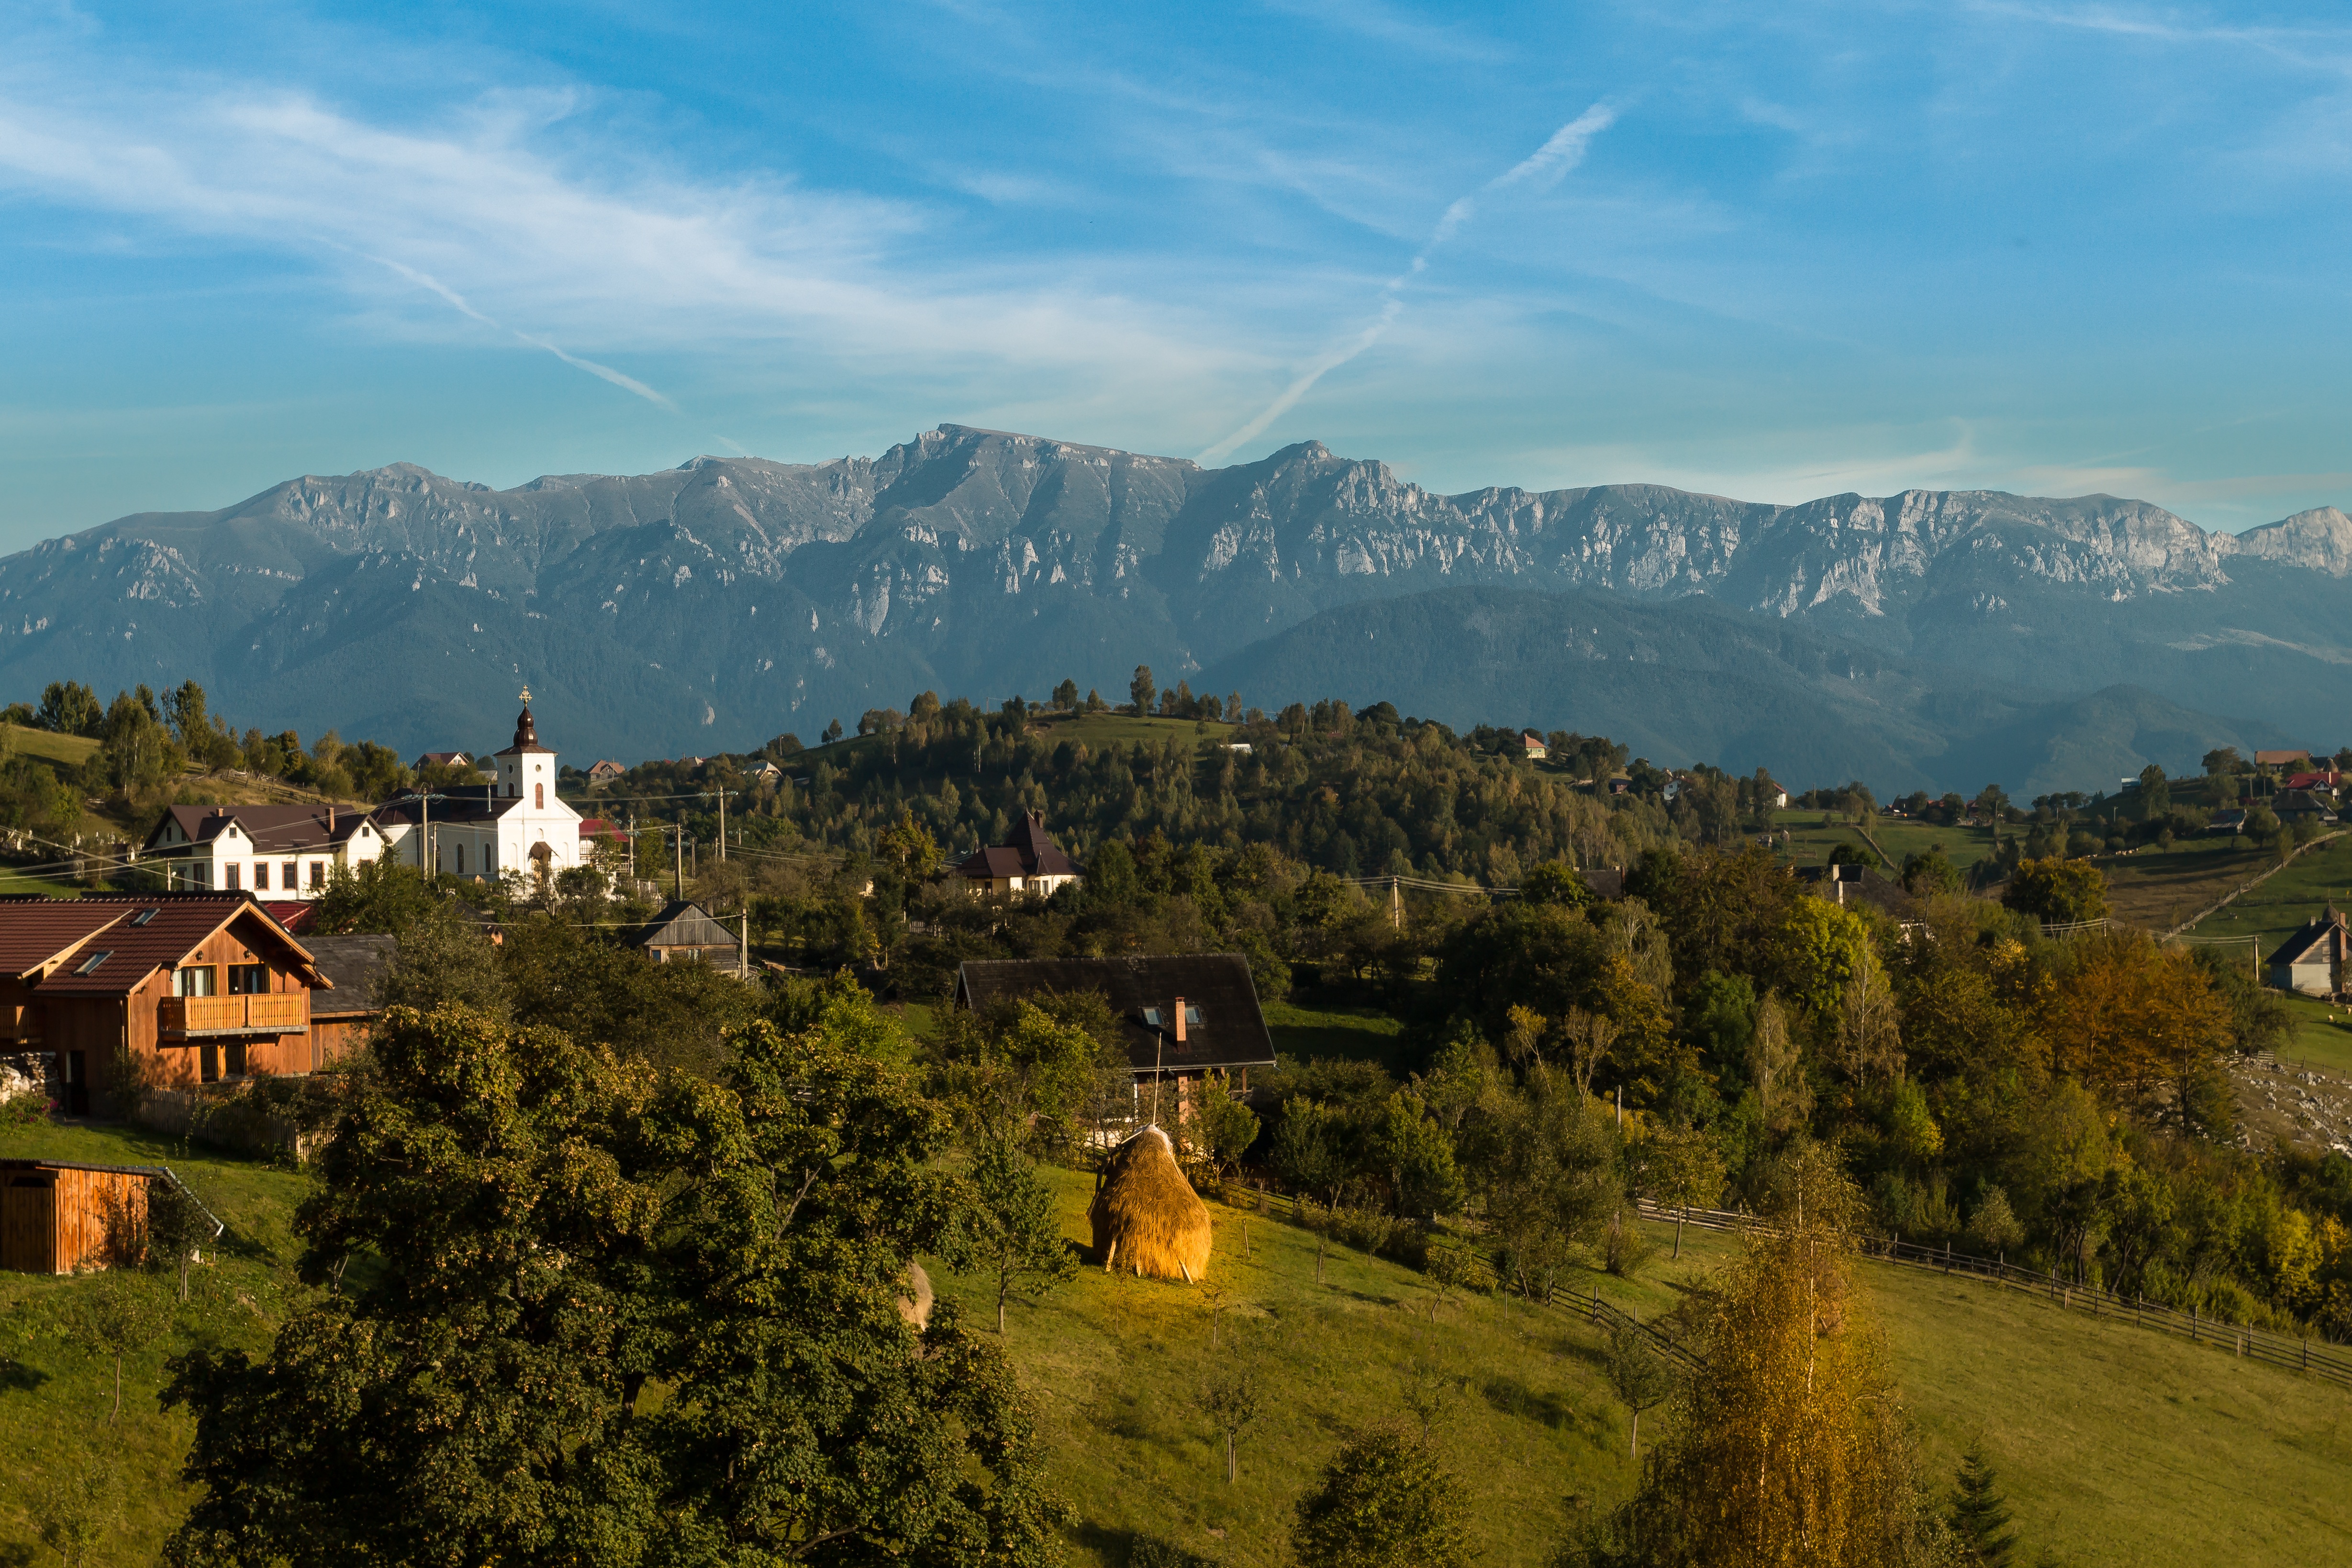
landscape, tree, mountain, hill, town, valley, mountain range, village, autumn, alps, plateau, romania, rural area, aerial photography, geographical feature, mountainous landforms, magura village